Chaetogaster

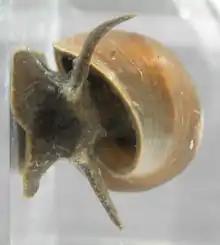
"Lymnaea stagnalis" with number of "Chaetogaster limnaei limnaei".

The species "Ch. limnaei" represents a peculiar case. It occurs in two subspecies that are clearly distinct in their way of life. One subspecies lives parasitic inside snails ("Ch. l. vaughini") and only attacks snails above a certain minimum size. It apparently feeds mainly on the host's kidney cells. The other subspecies ("Ch. l. limnaei") attaches itself externally to the body of snails or to the inside of their shell ("Lymnaea", "Physa", "Ancylus", "Australorbis" and many other genera) and can freely move (so-called commensal ectosymbiosis). It consumes various tiny organisms that it manages to suck in from its vantage point on its host. Apart from, e.g., rotifers and algae, cercariae and miracidia (two types of trematode larvae) are also among its food items. The ecological relationships in this biological control of parasites have been studied by various groups. It seems to play a particularly important role, but can apparently not be used in any practical way. The subspecies "Ch. l. limnaei" is also often found on freshwater mussels, especially of the genus "Sphaerium".